Mike Papazoglou

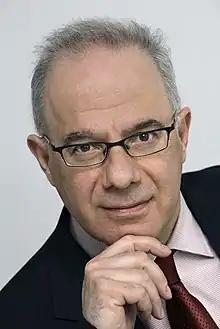
Mike Papazoglou in 2008

Michael (Mike) Papazoglou (born December 2, 1953) is a Greek/Australian emeritus professor, computer science researcher and author known for his contributions to 'Service-Oriented Computing'. His main research interests include Distributed computing, Database#Database management system, Big data, Service (systems architecture), Domain-specific language and Cloud computing. In more recent years he shifted his focus to pursuing Emerging technologies, Industrial engineering, Smart Applications and Smart Technology Solutions for Healthcare and Manufacturing.